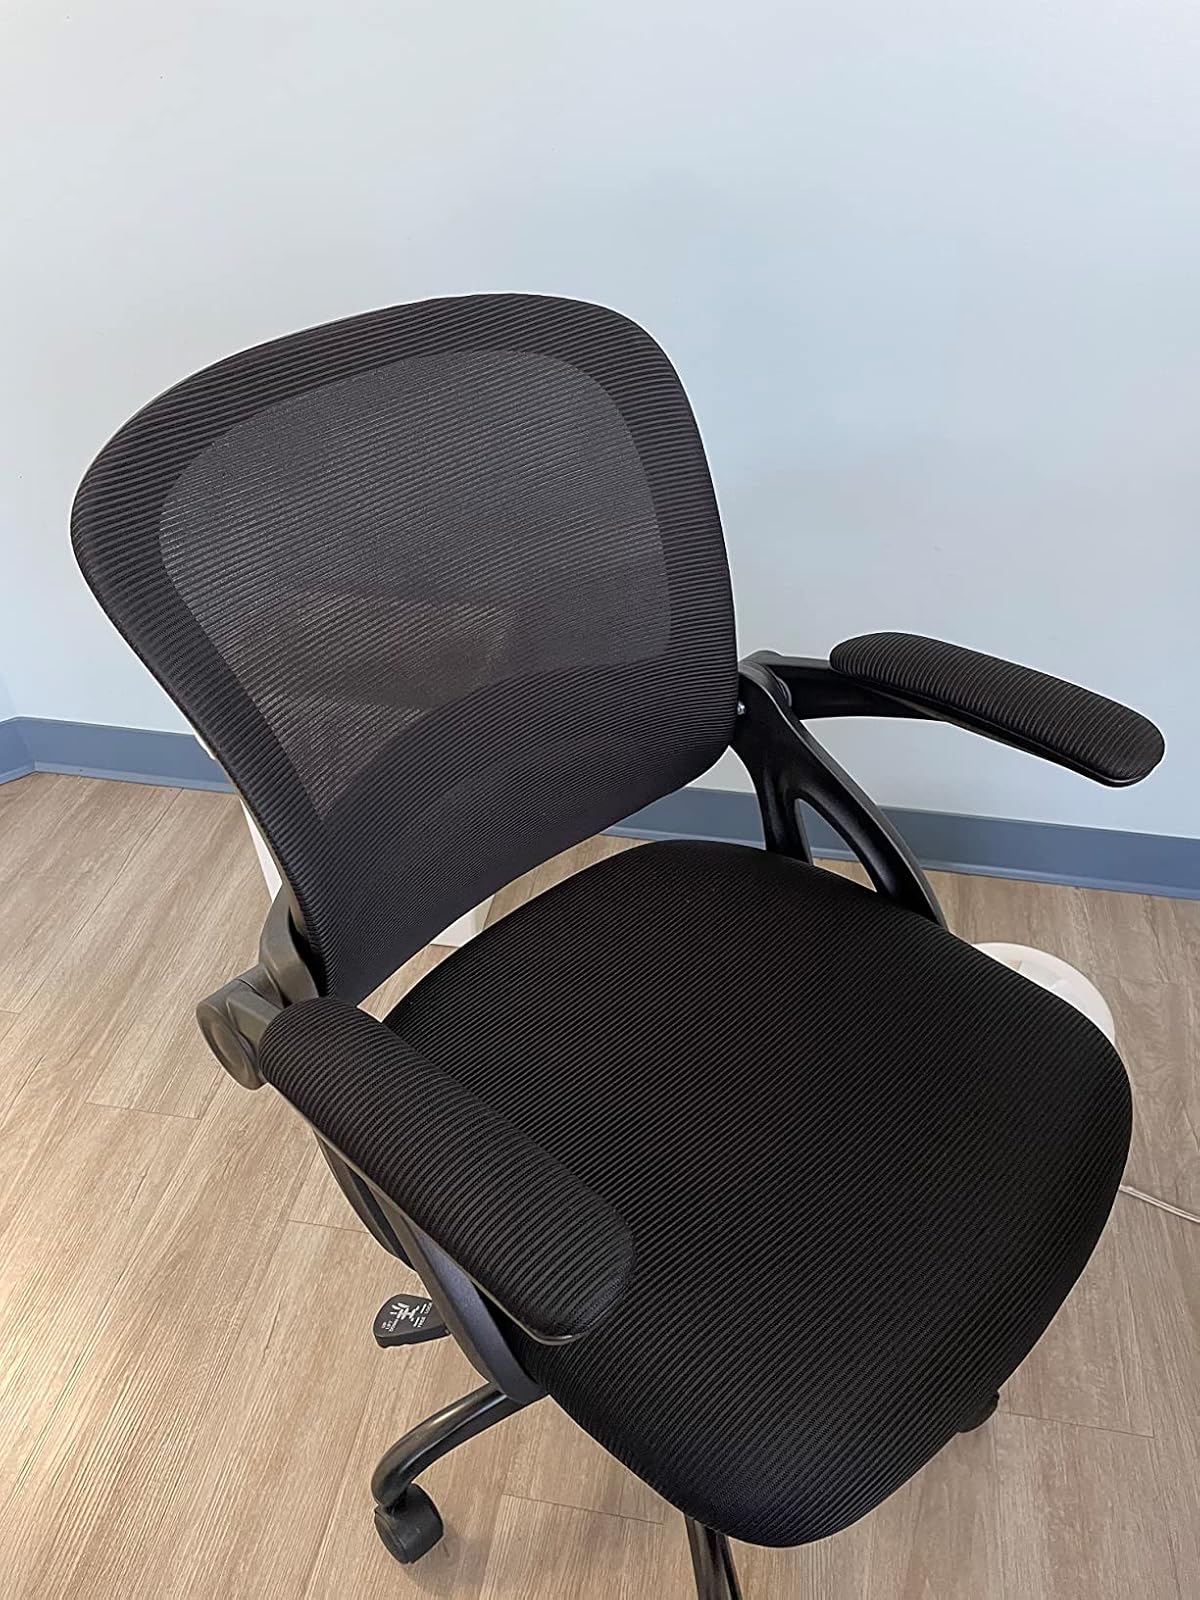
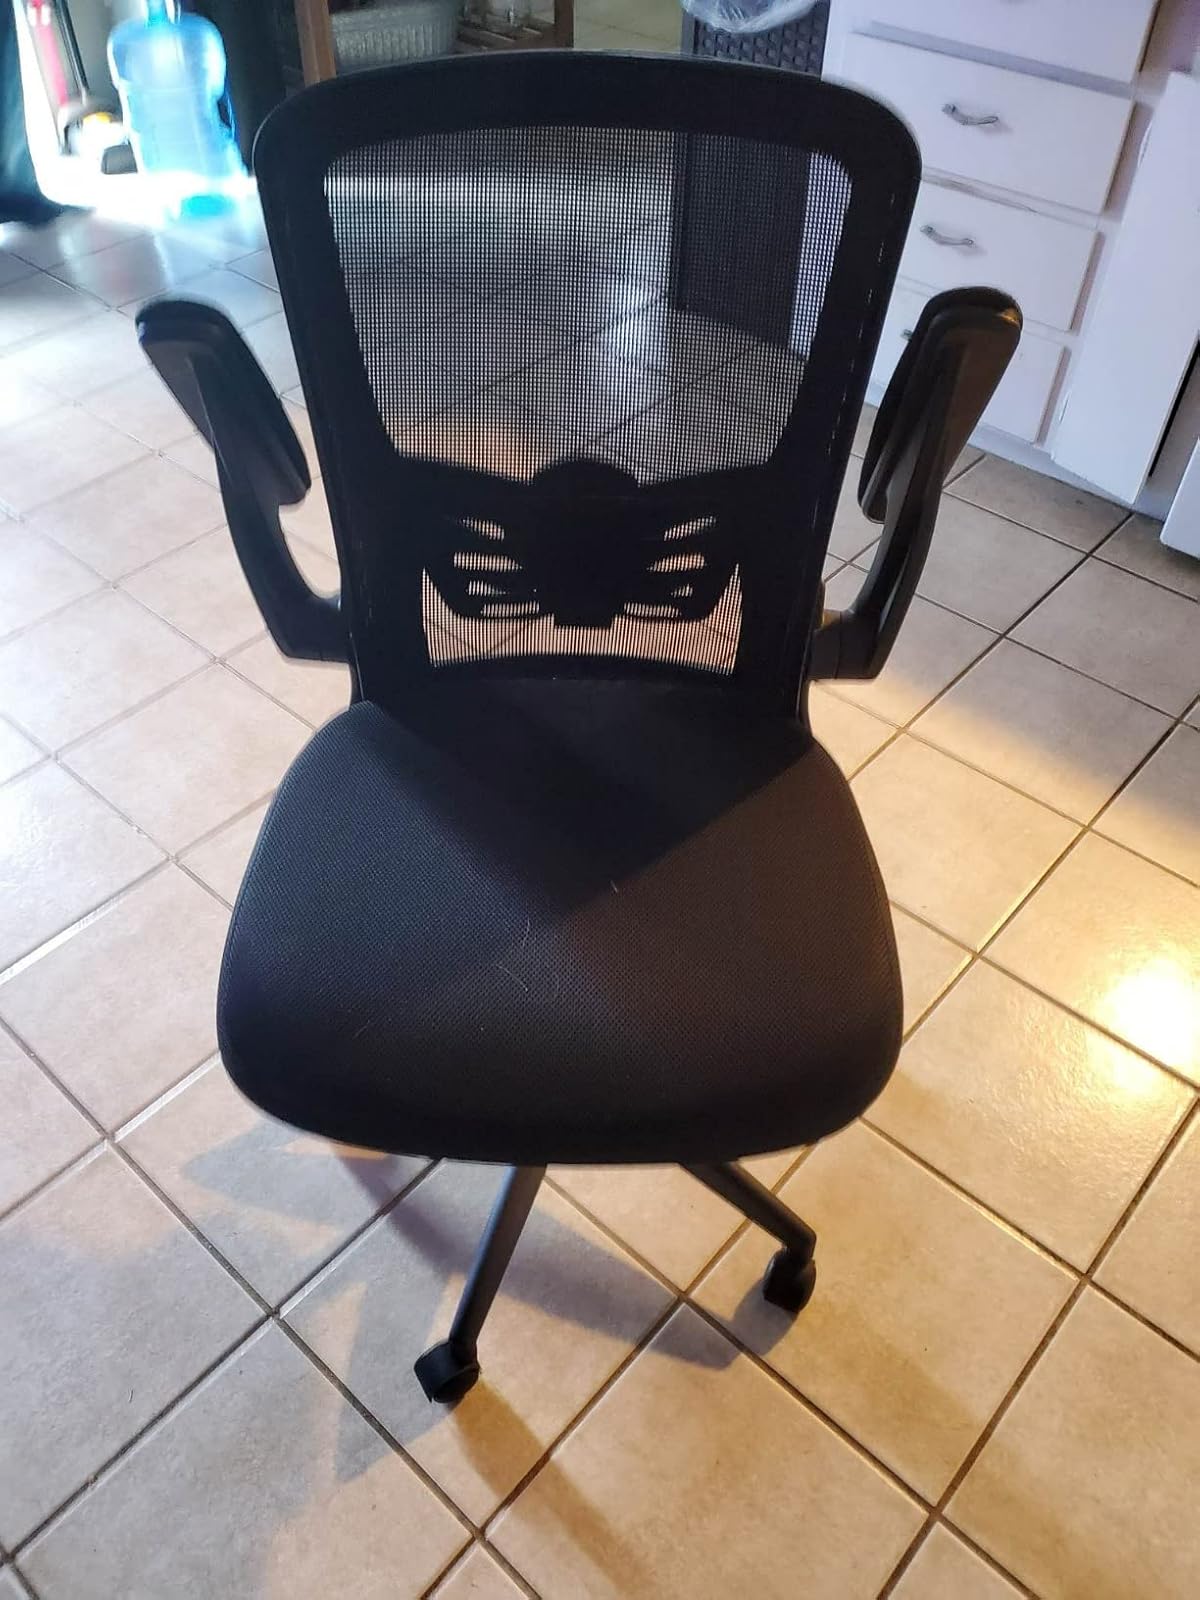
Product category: items_chair
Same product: no